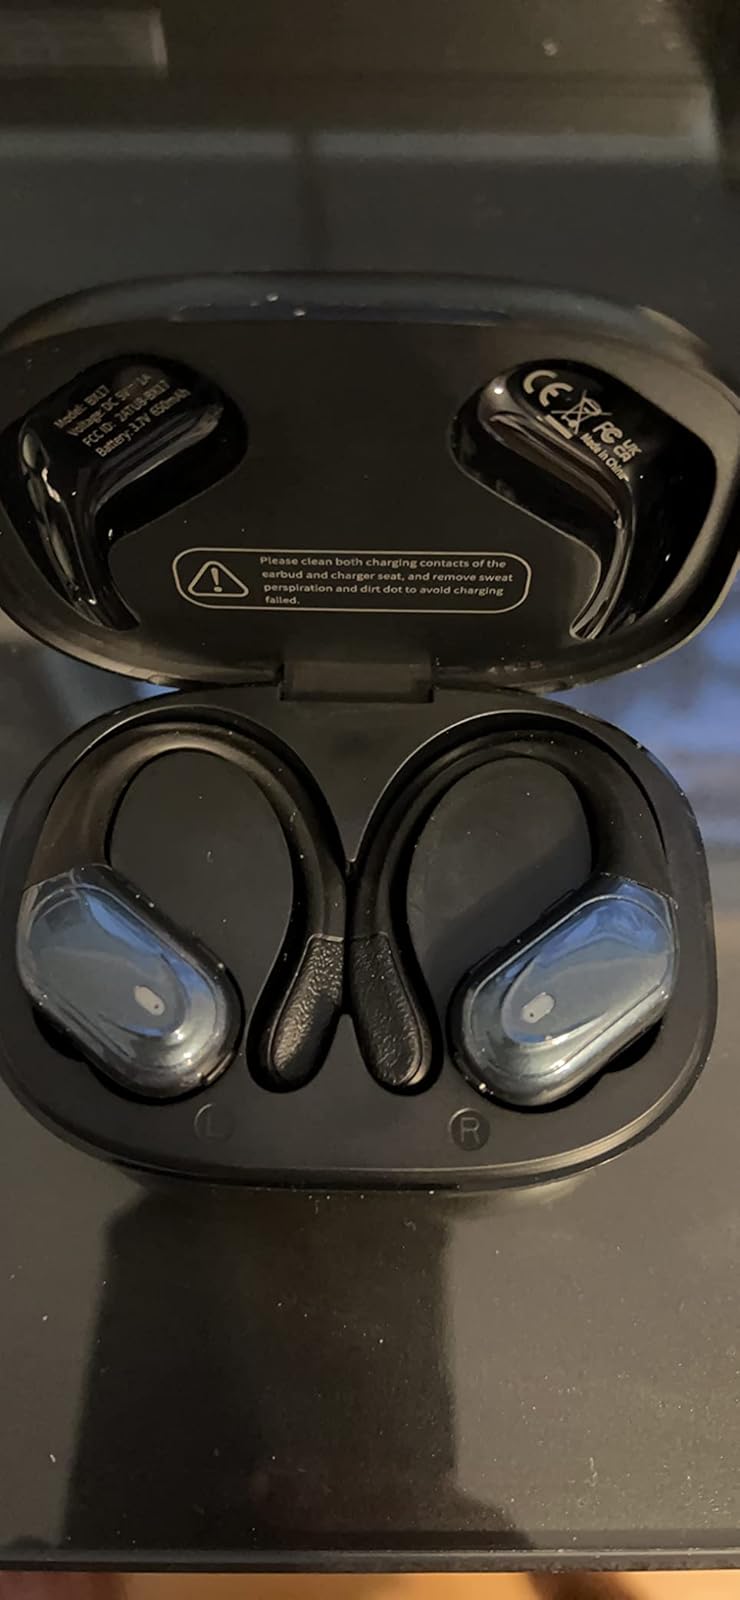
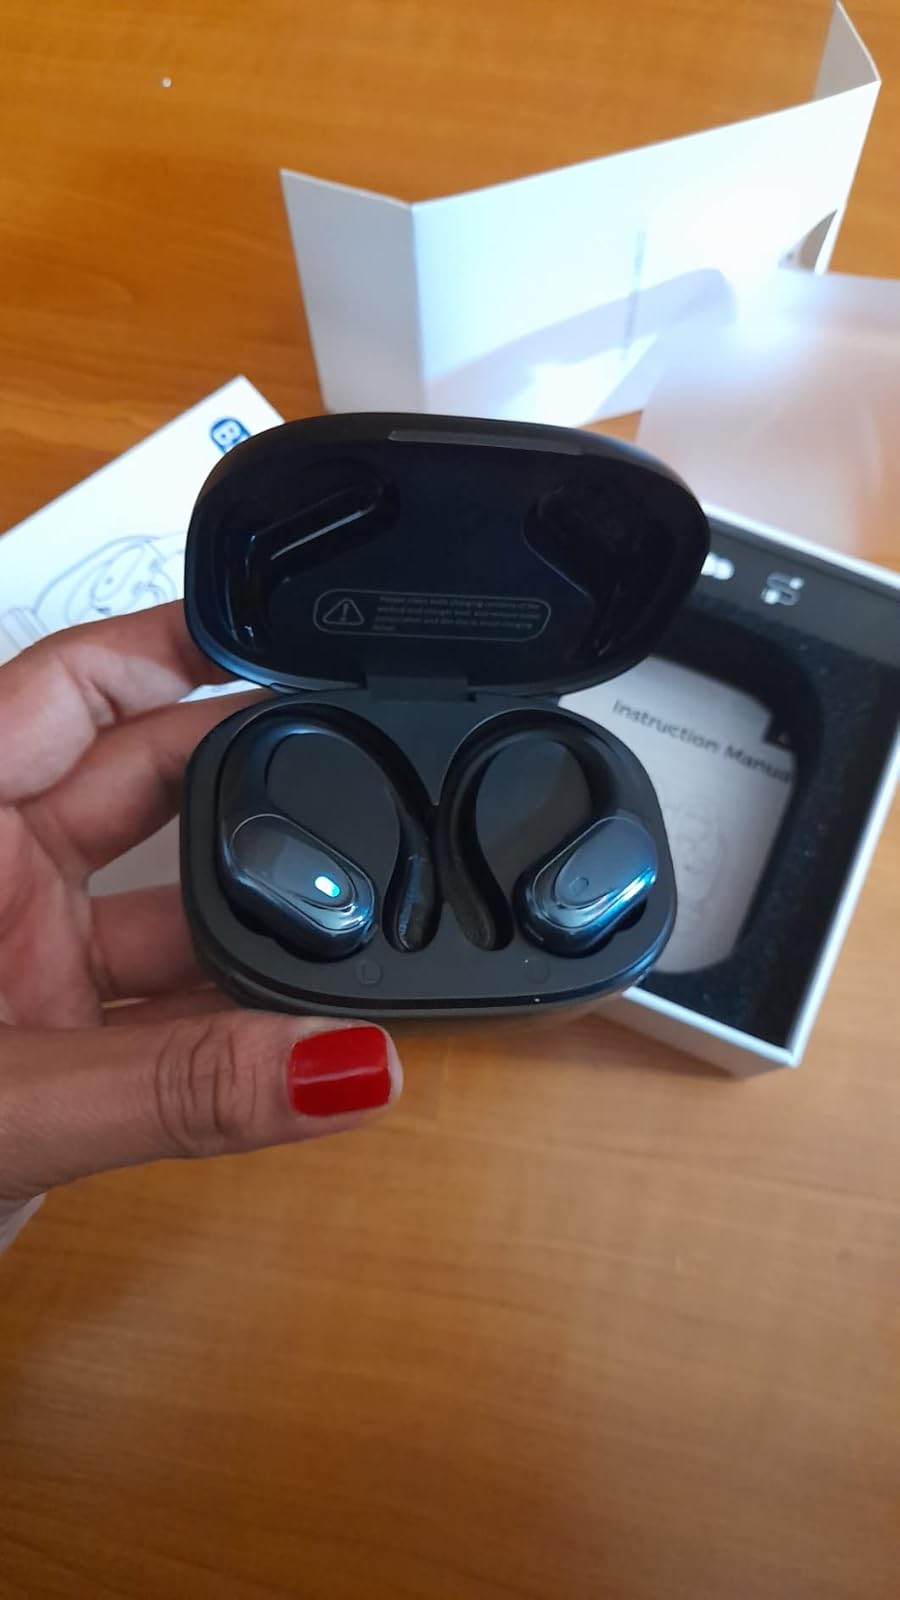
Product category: earbuds
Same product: yes